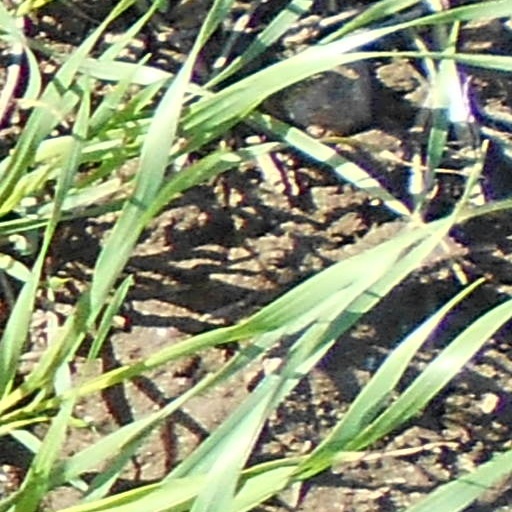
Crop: wheat